Egg rolling

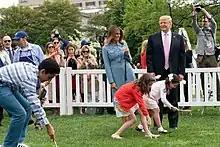
The Trumps at the 2019 White House Easter egg roll

The Egg Roll is a race where children push an egg through the grass with a long-handled spoon. Surrounding events include live entertainment, appearances by White House personalities in Easter Bunny costumes, speeches and book-reading by cabinet secretaries or celebrity guests, and exhibits of artistically decorated eggs. The event traditionally begins with a performance of the national anthem, followed by opening remarks by the President and the First Lady.